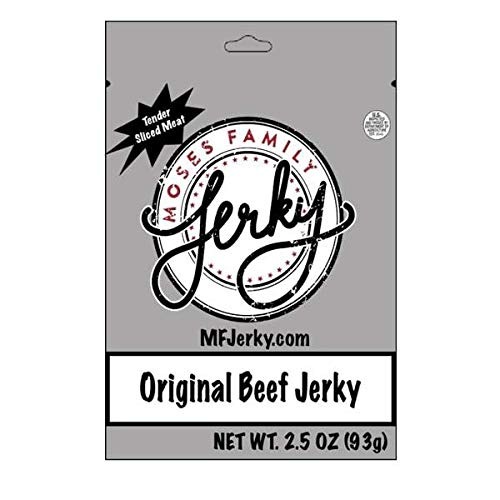
Item Name: Moses Family Jerky - Original Beef
Bullet Point: Bite Sized
Product Description: <p><b>Experience the boldest, freshest beef jerky possible with Moses Family, a brand that knows what delicious jerky is supposed to taste like. </b></p> <p>When you want beef jerky that not only tastes great but fills you up, you don’t want to settle for an expensive bag of over processed meat that’s more name than substance. That’s why we at <b>Moses Family Jerky</b> create award-winning fresh beef jerky flavors made from USDA-approved beef that’s pure, delicious, and comes in a variety of bold flavors you won’t find anywhere else. </p> <p>This snack pack lets you try out one of our great selections! bags perfect for enjoying at the house, on the go, or while you’re out camping this summer. Each tender bite is filled with 30g of protein and powerful flavor that’s sure to make your taste buds light up with every bite. </p>
Value: 1.0
Unit: Count

Price: 7.99